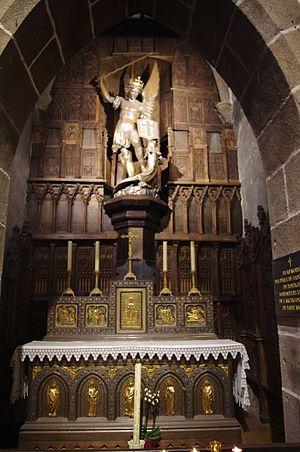
L'église Saint-Pierre est un édifice catholique situé au Mont-Saint-Michel, dans le département de la Manche et la région Normandie, en France.